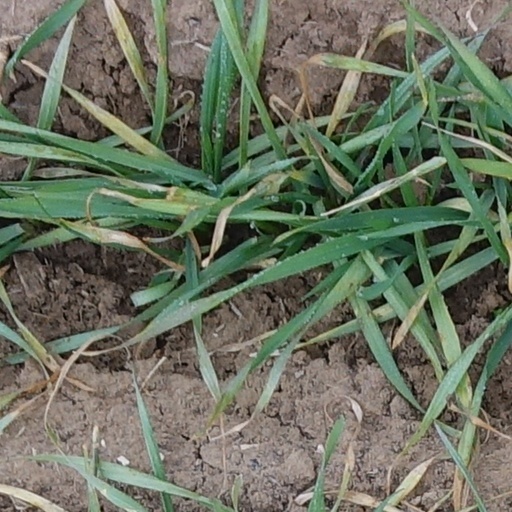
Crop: wheat